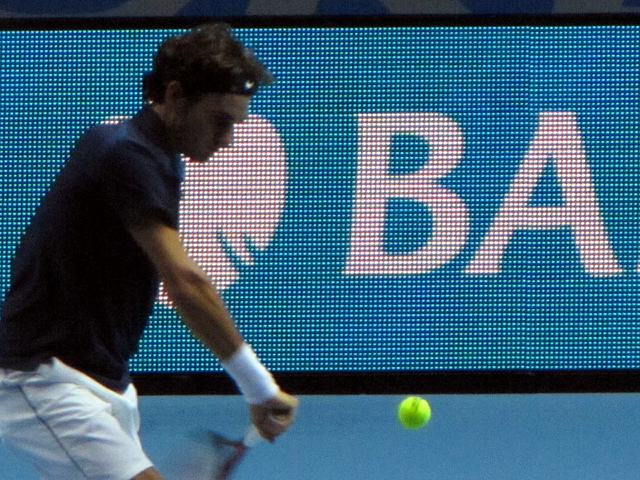
vận động viên tennis đang đứng trên sân vung vợt đỡ bóng